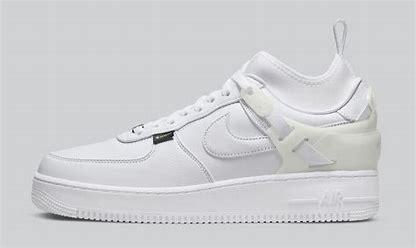
Brand: Nike
Model: Undercover